Battle of Vigo Bay

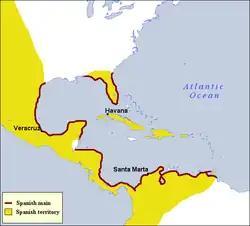
The Spanish Main.

On 11 June 1702, the Spanish silver fleet from New Spain left Veracruz under escort of a French squadron commanded by Admiral François Louis Rousselet de Châteaurenault. The Spanish vessels were commanded by Manuel de Velasco in his armed galleon, the "Jesús María y José", one of three ships forming the "Armada de Barlovento" whose task it was to protect the fleet. The whole convoy arrived at Havana on 7 July, before striking out across the Atlantic on the 24th. The fleet comprised 56 vessels: 22 were Spanish, the rest French, including a large number of merchantmen which, by the end of the voyage, had sailed for France as soon as their safety across the Atlantic had been assured.